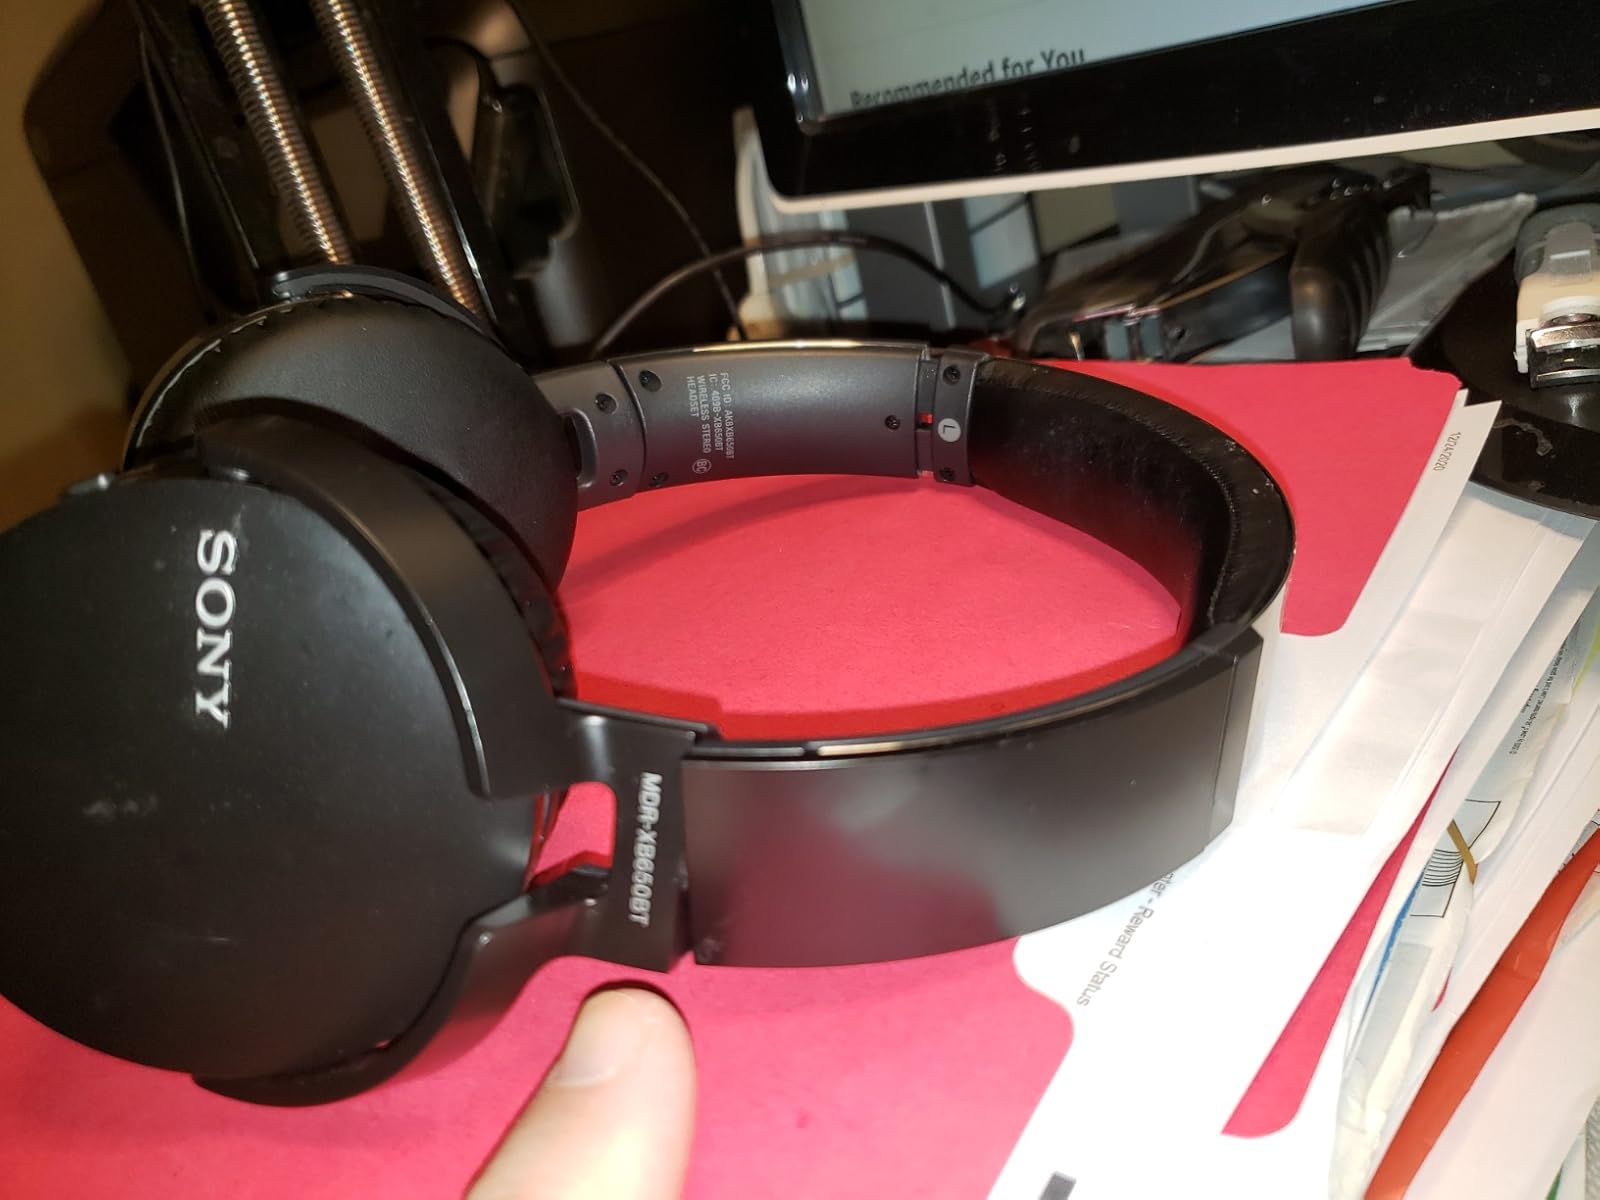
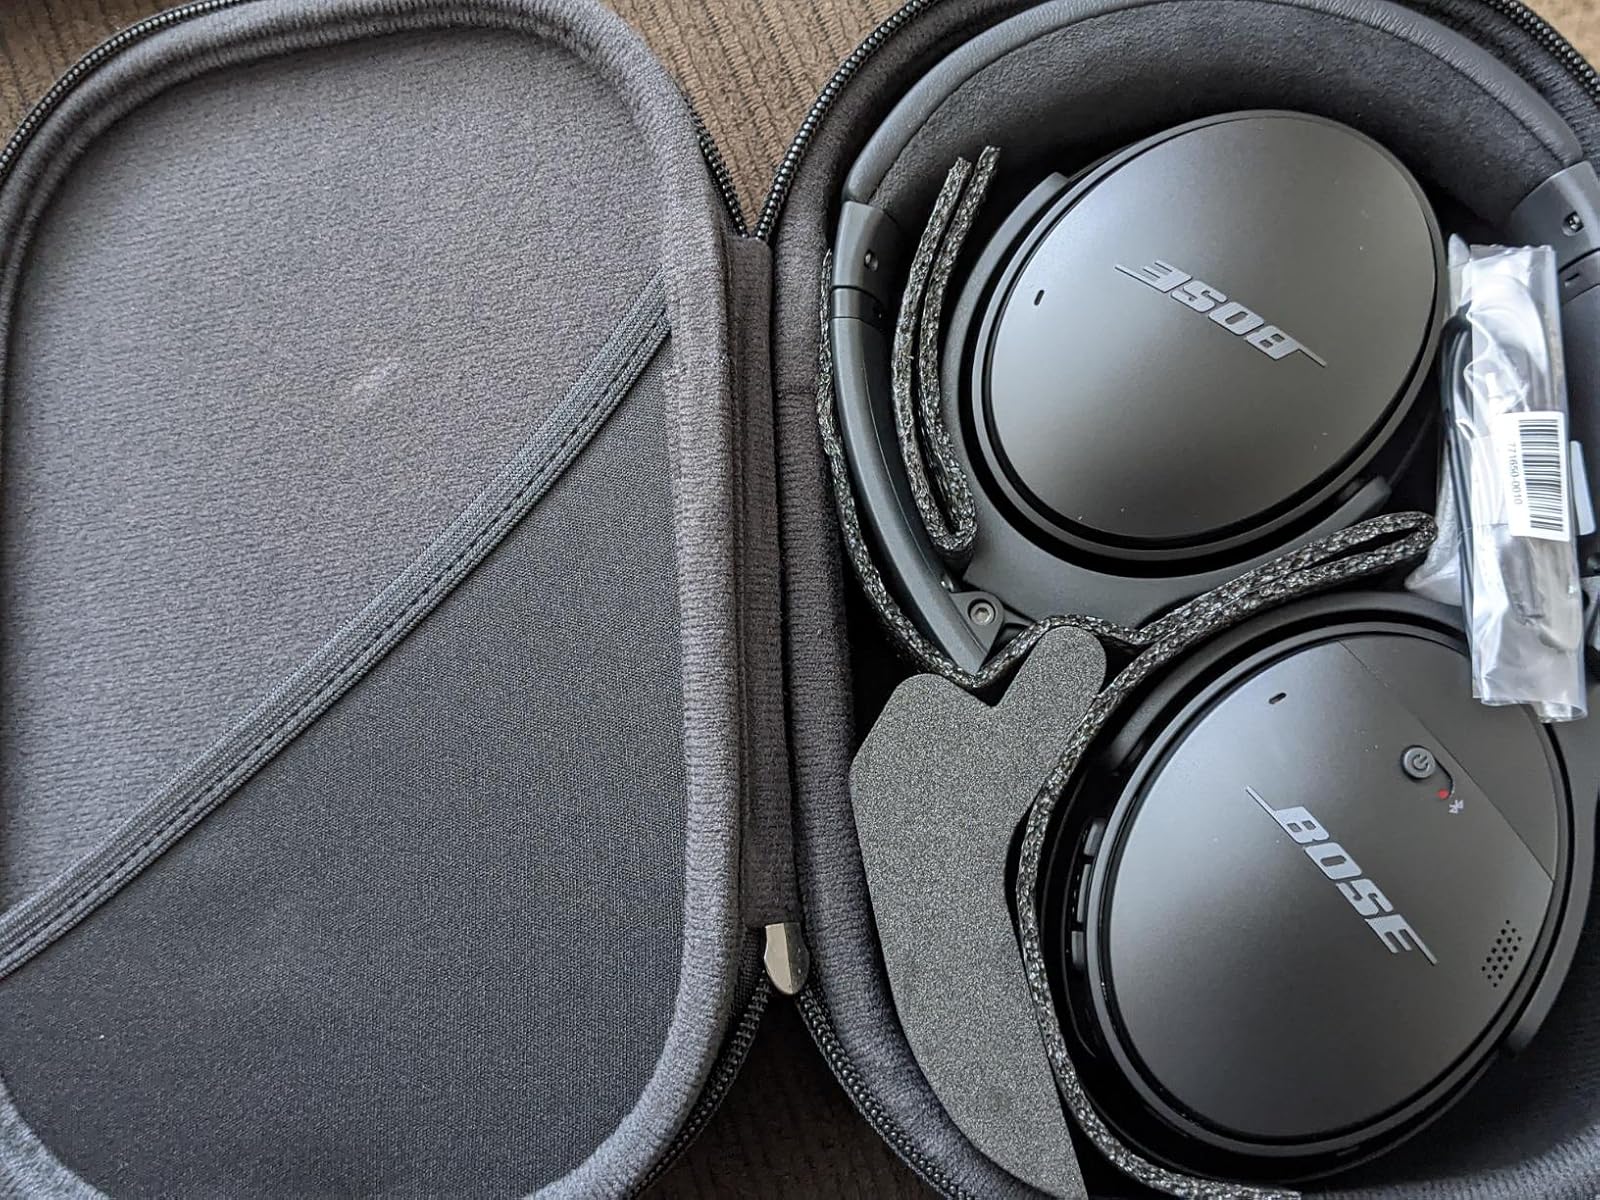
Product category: headphones
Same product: no